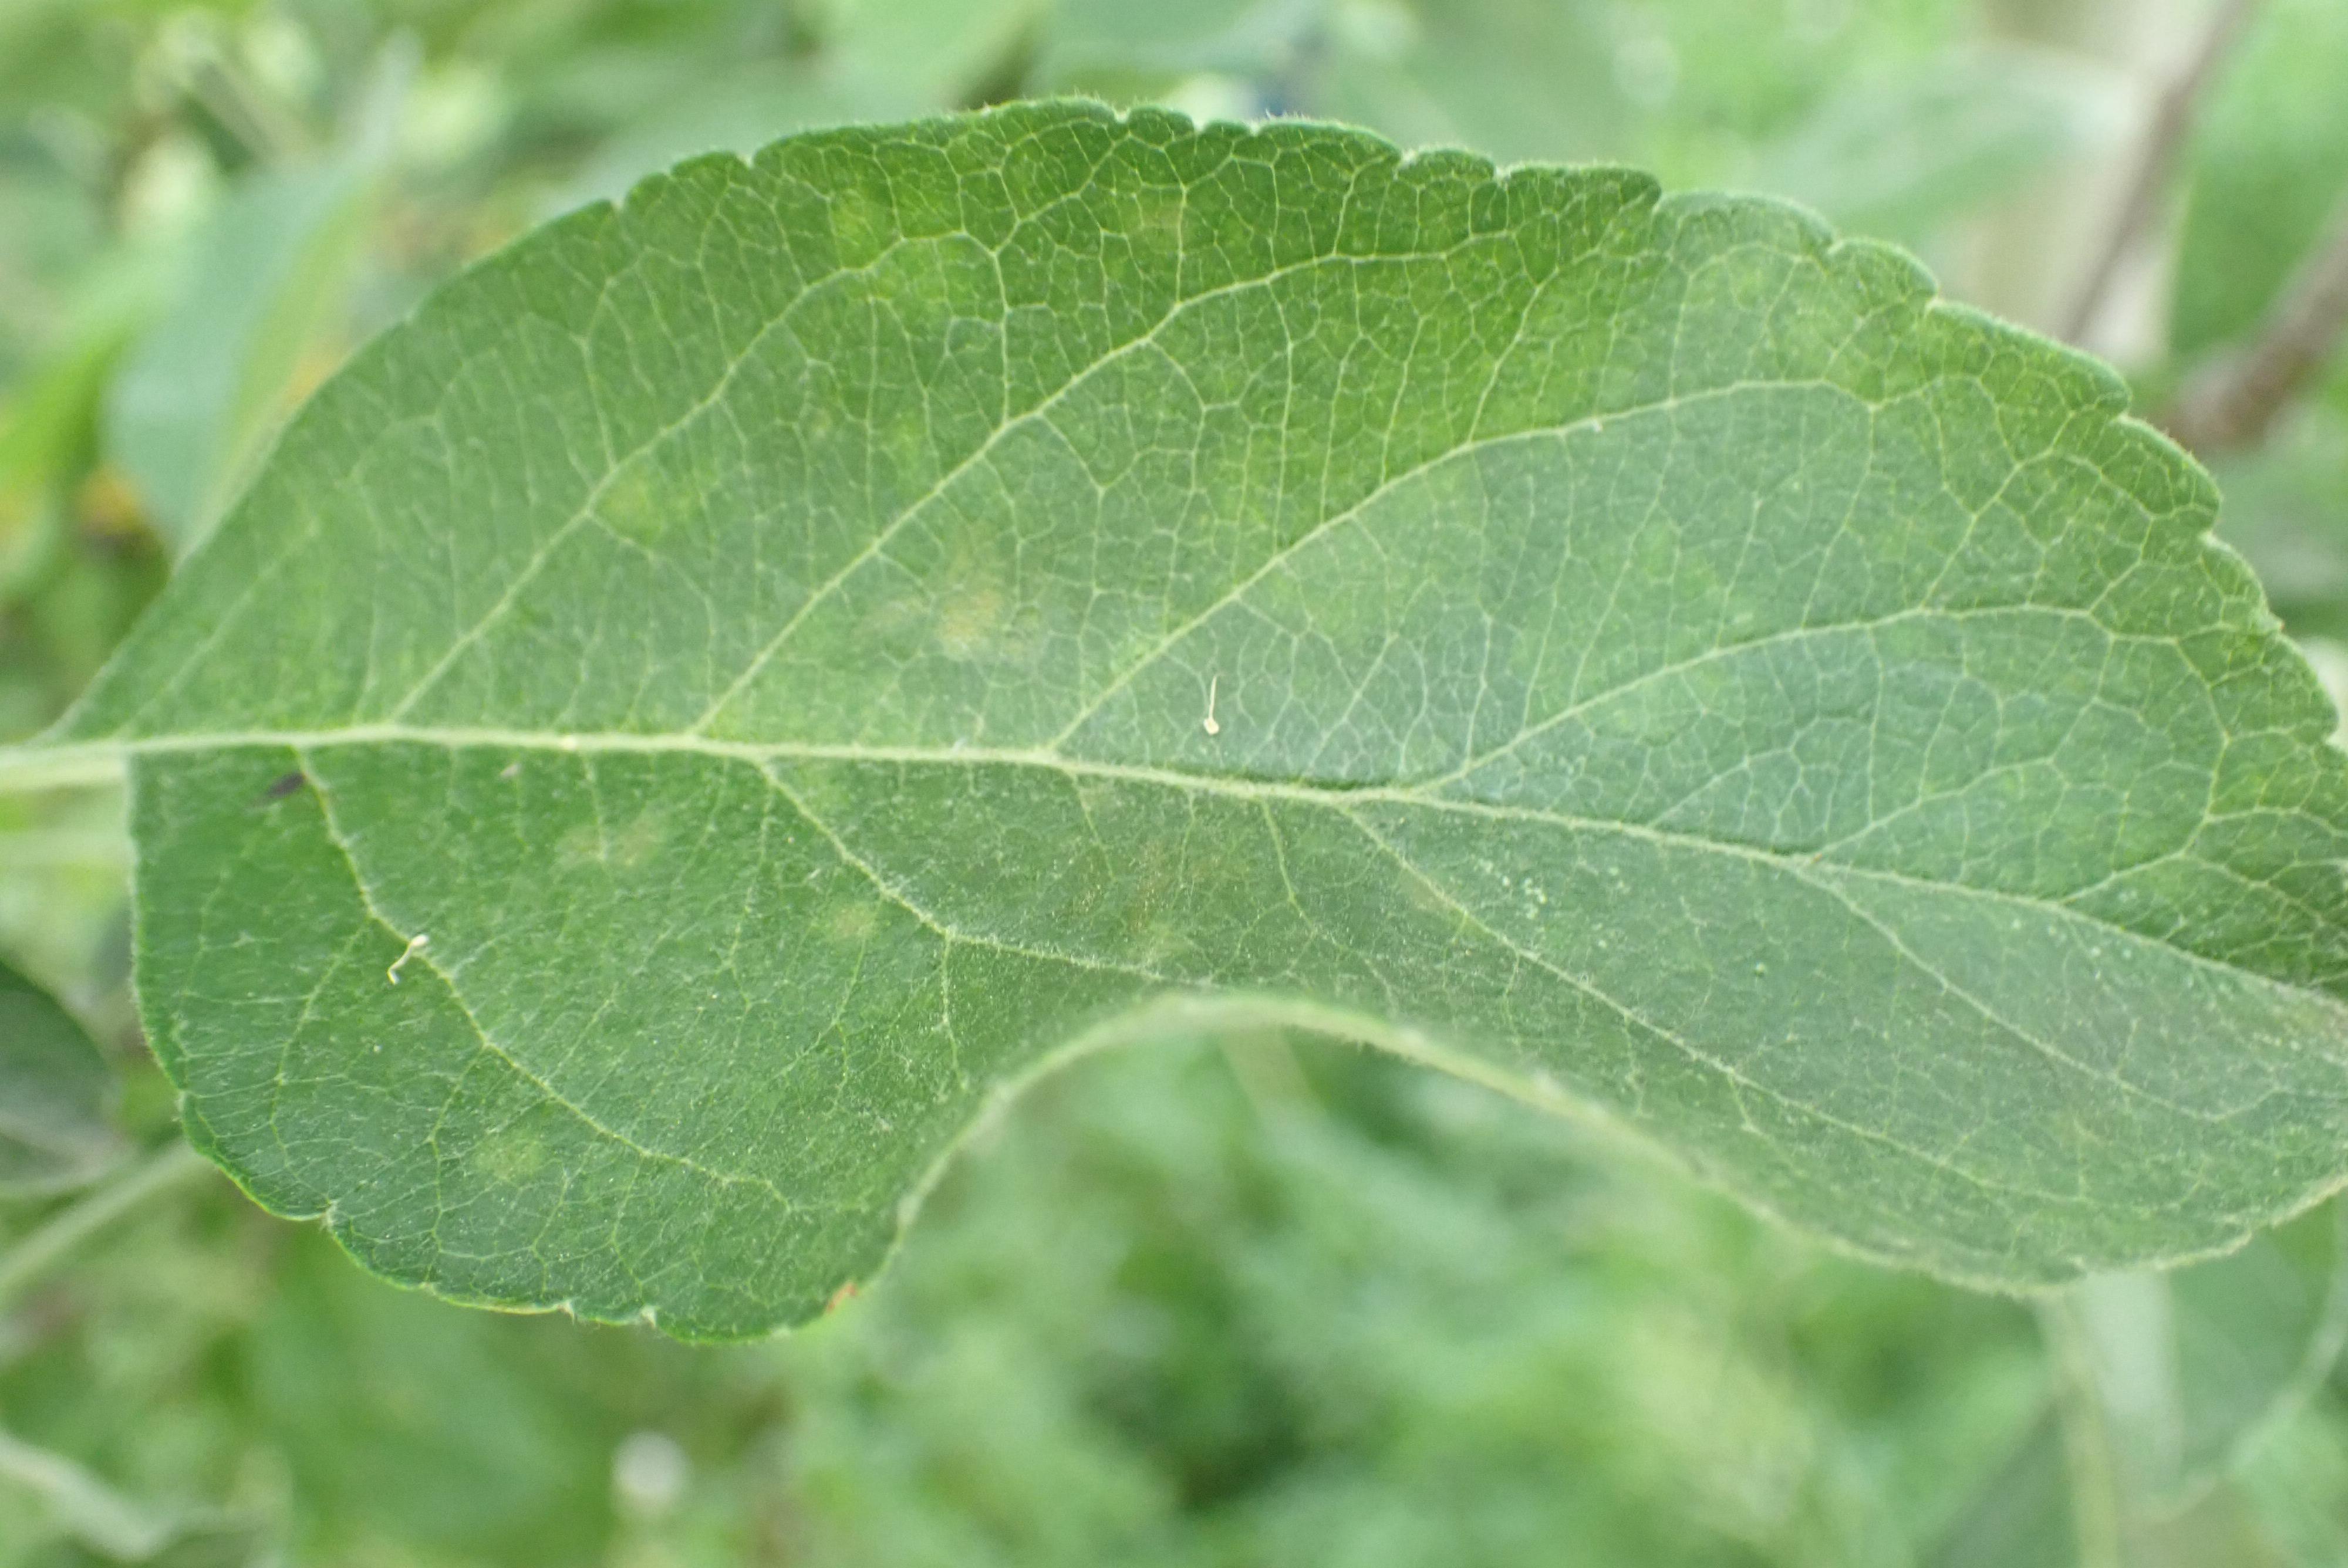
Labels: scab